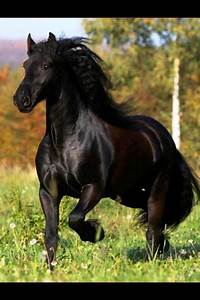
Label: cavallo